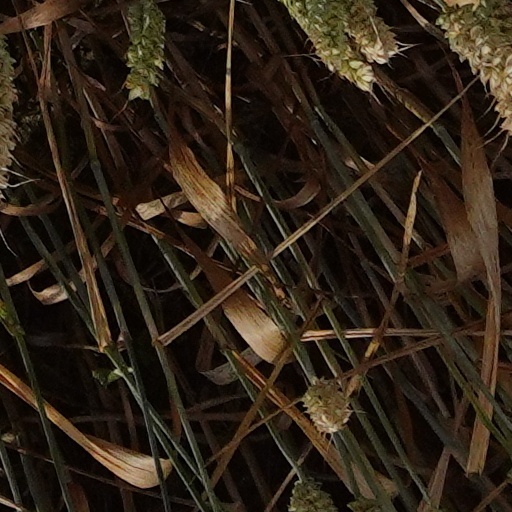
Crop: wheat